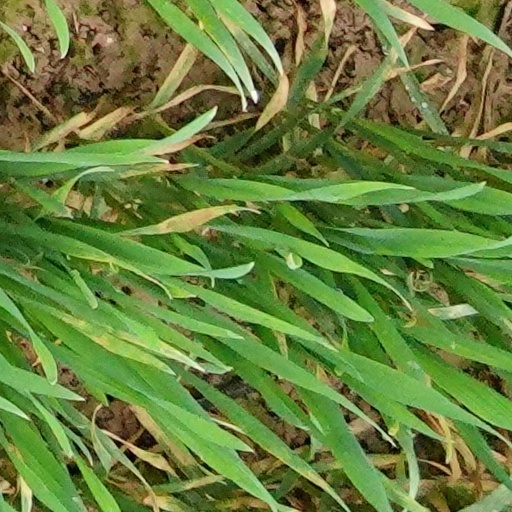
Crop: wheat